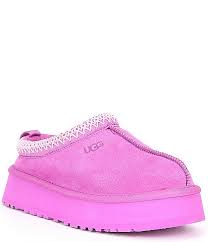
Label: Clog